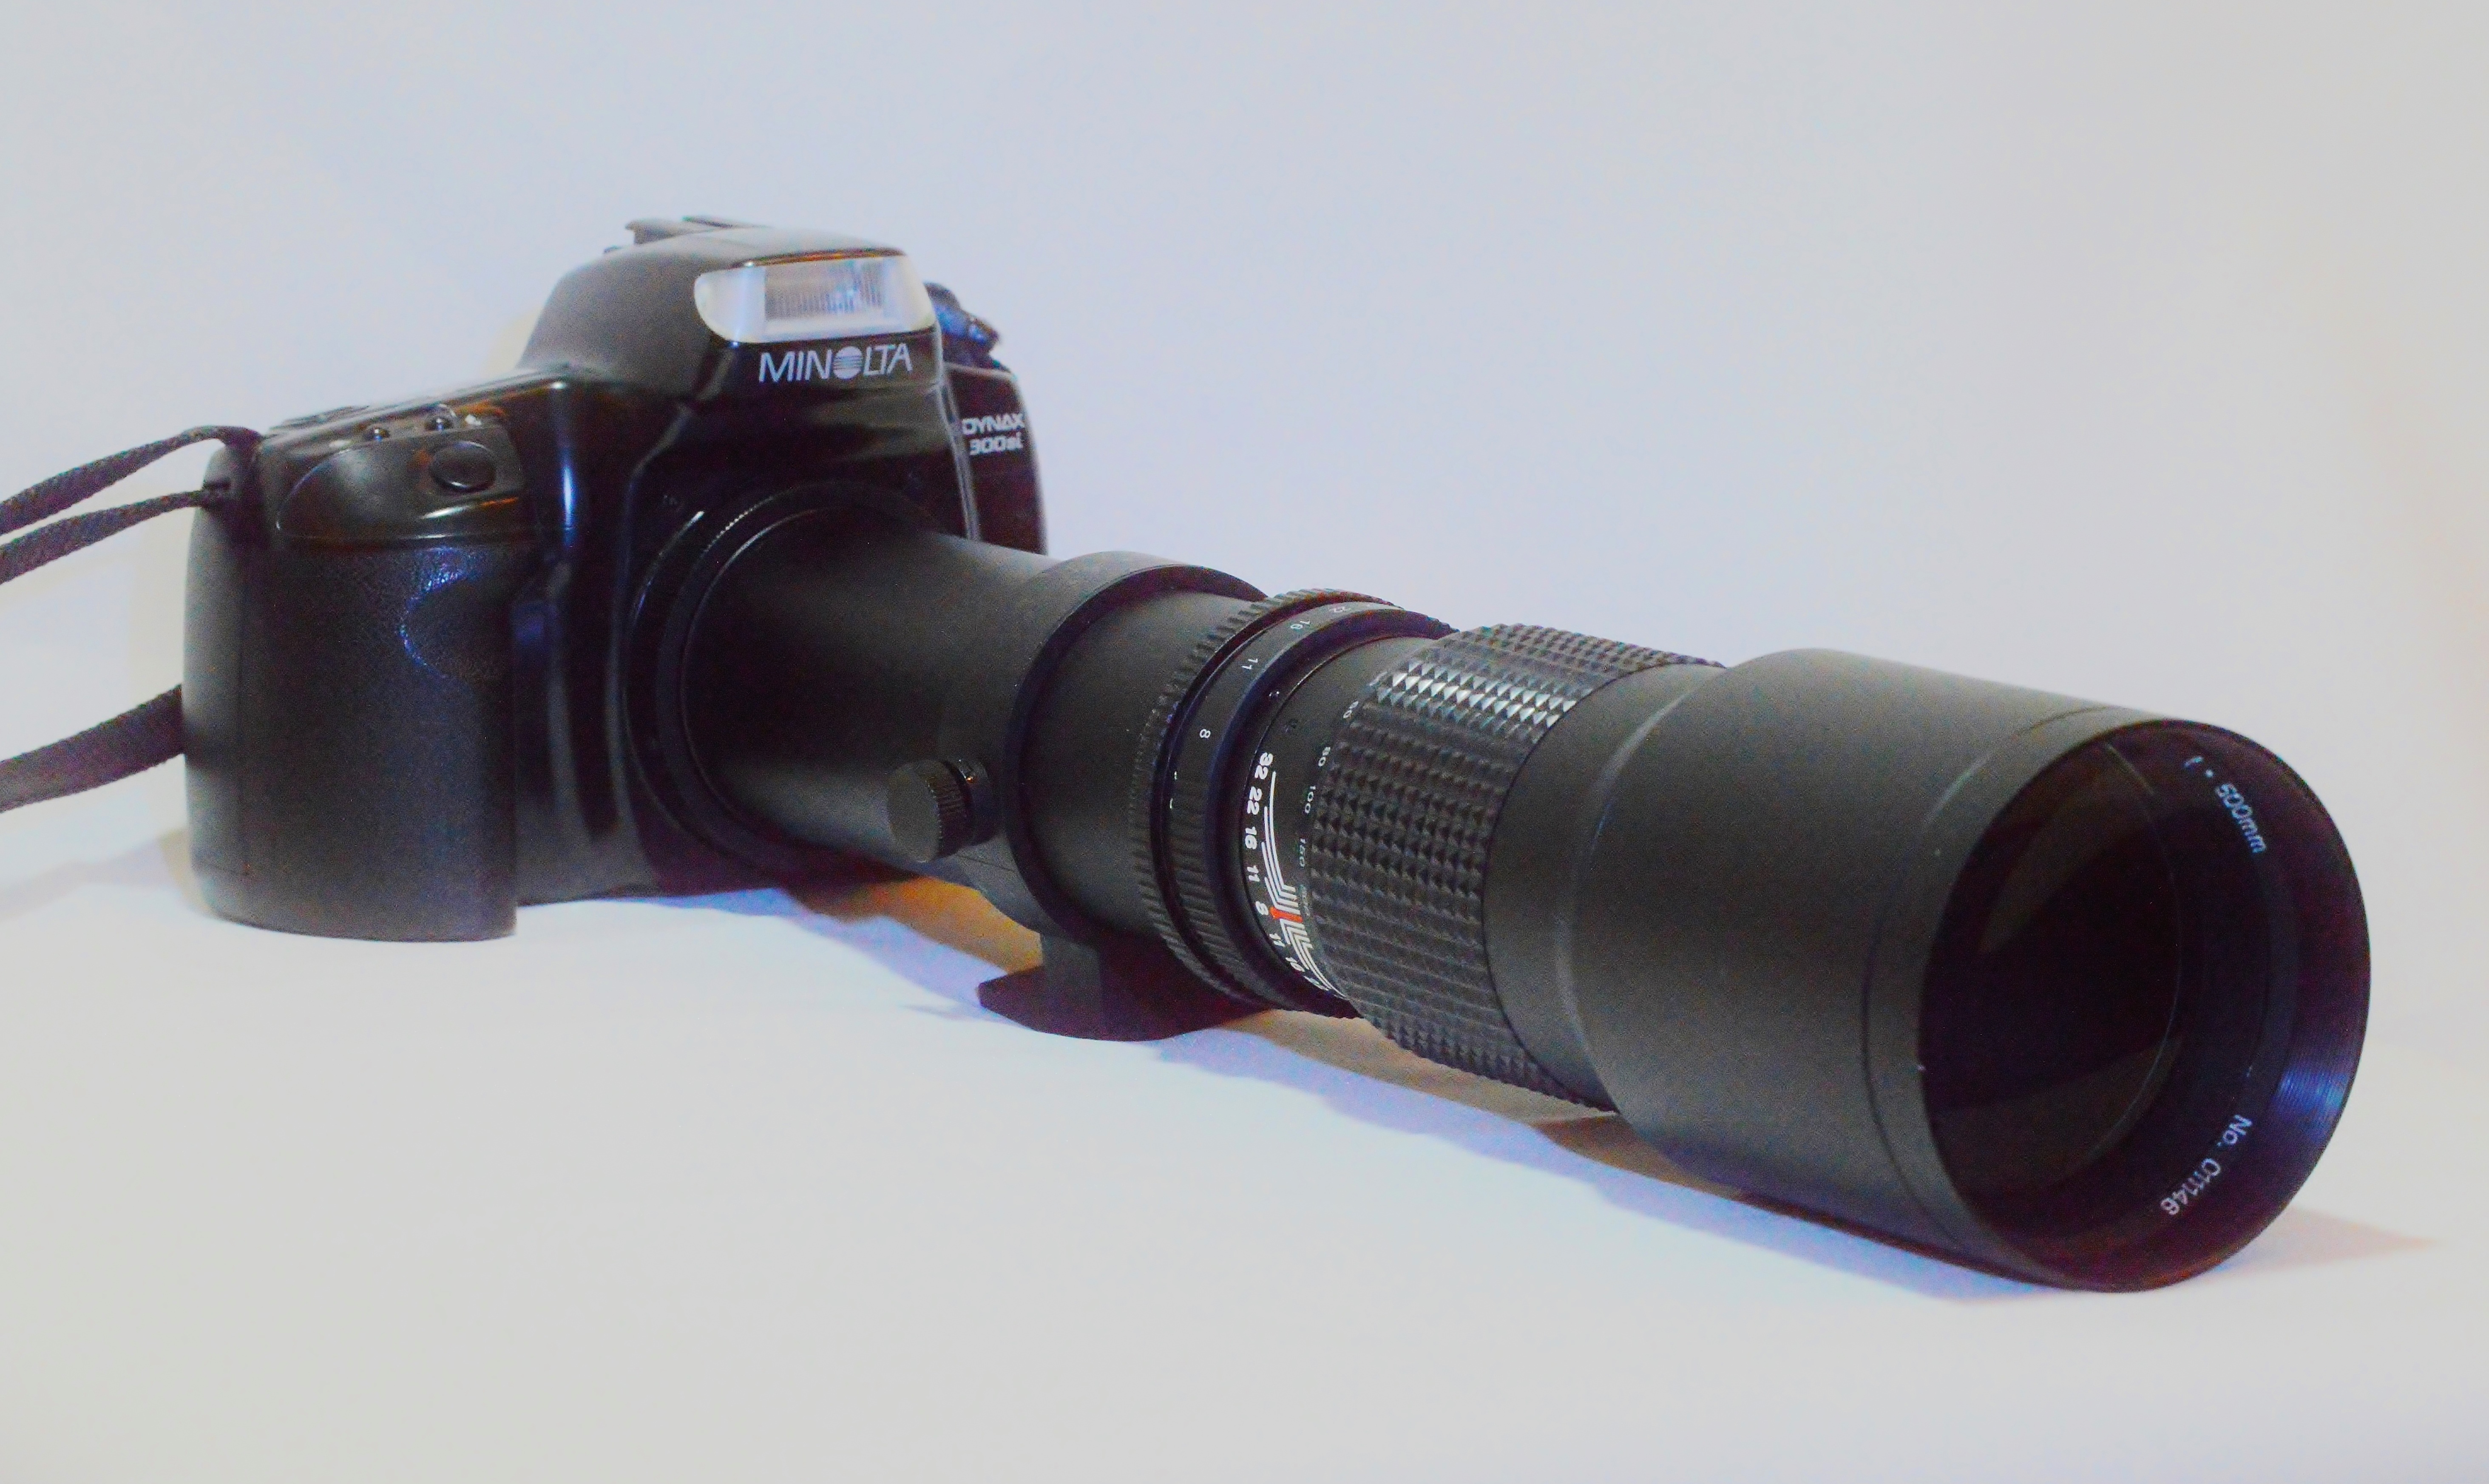
camera, photography, slr, lens, product, camera lens, tele, minolta, binoculars, cameras optics, optical instrument, 500 mm